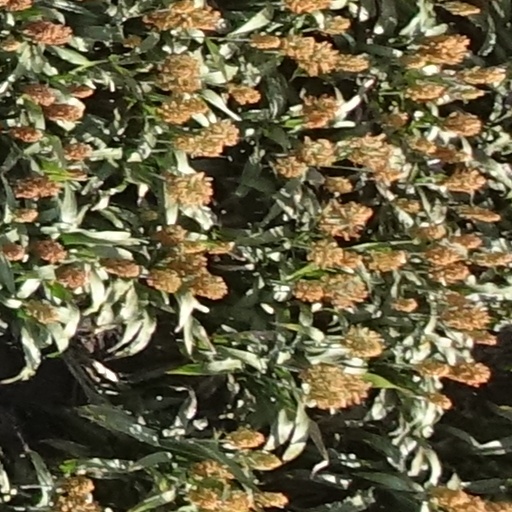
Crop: sorghum